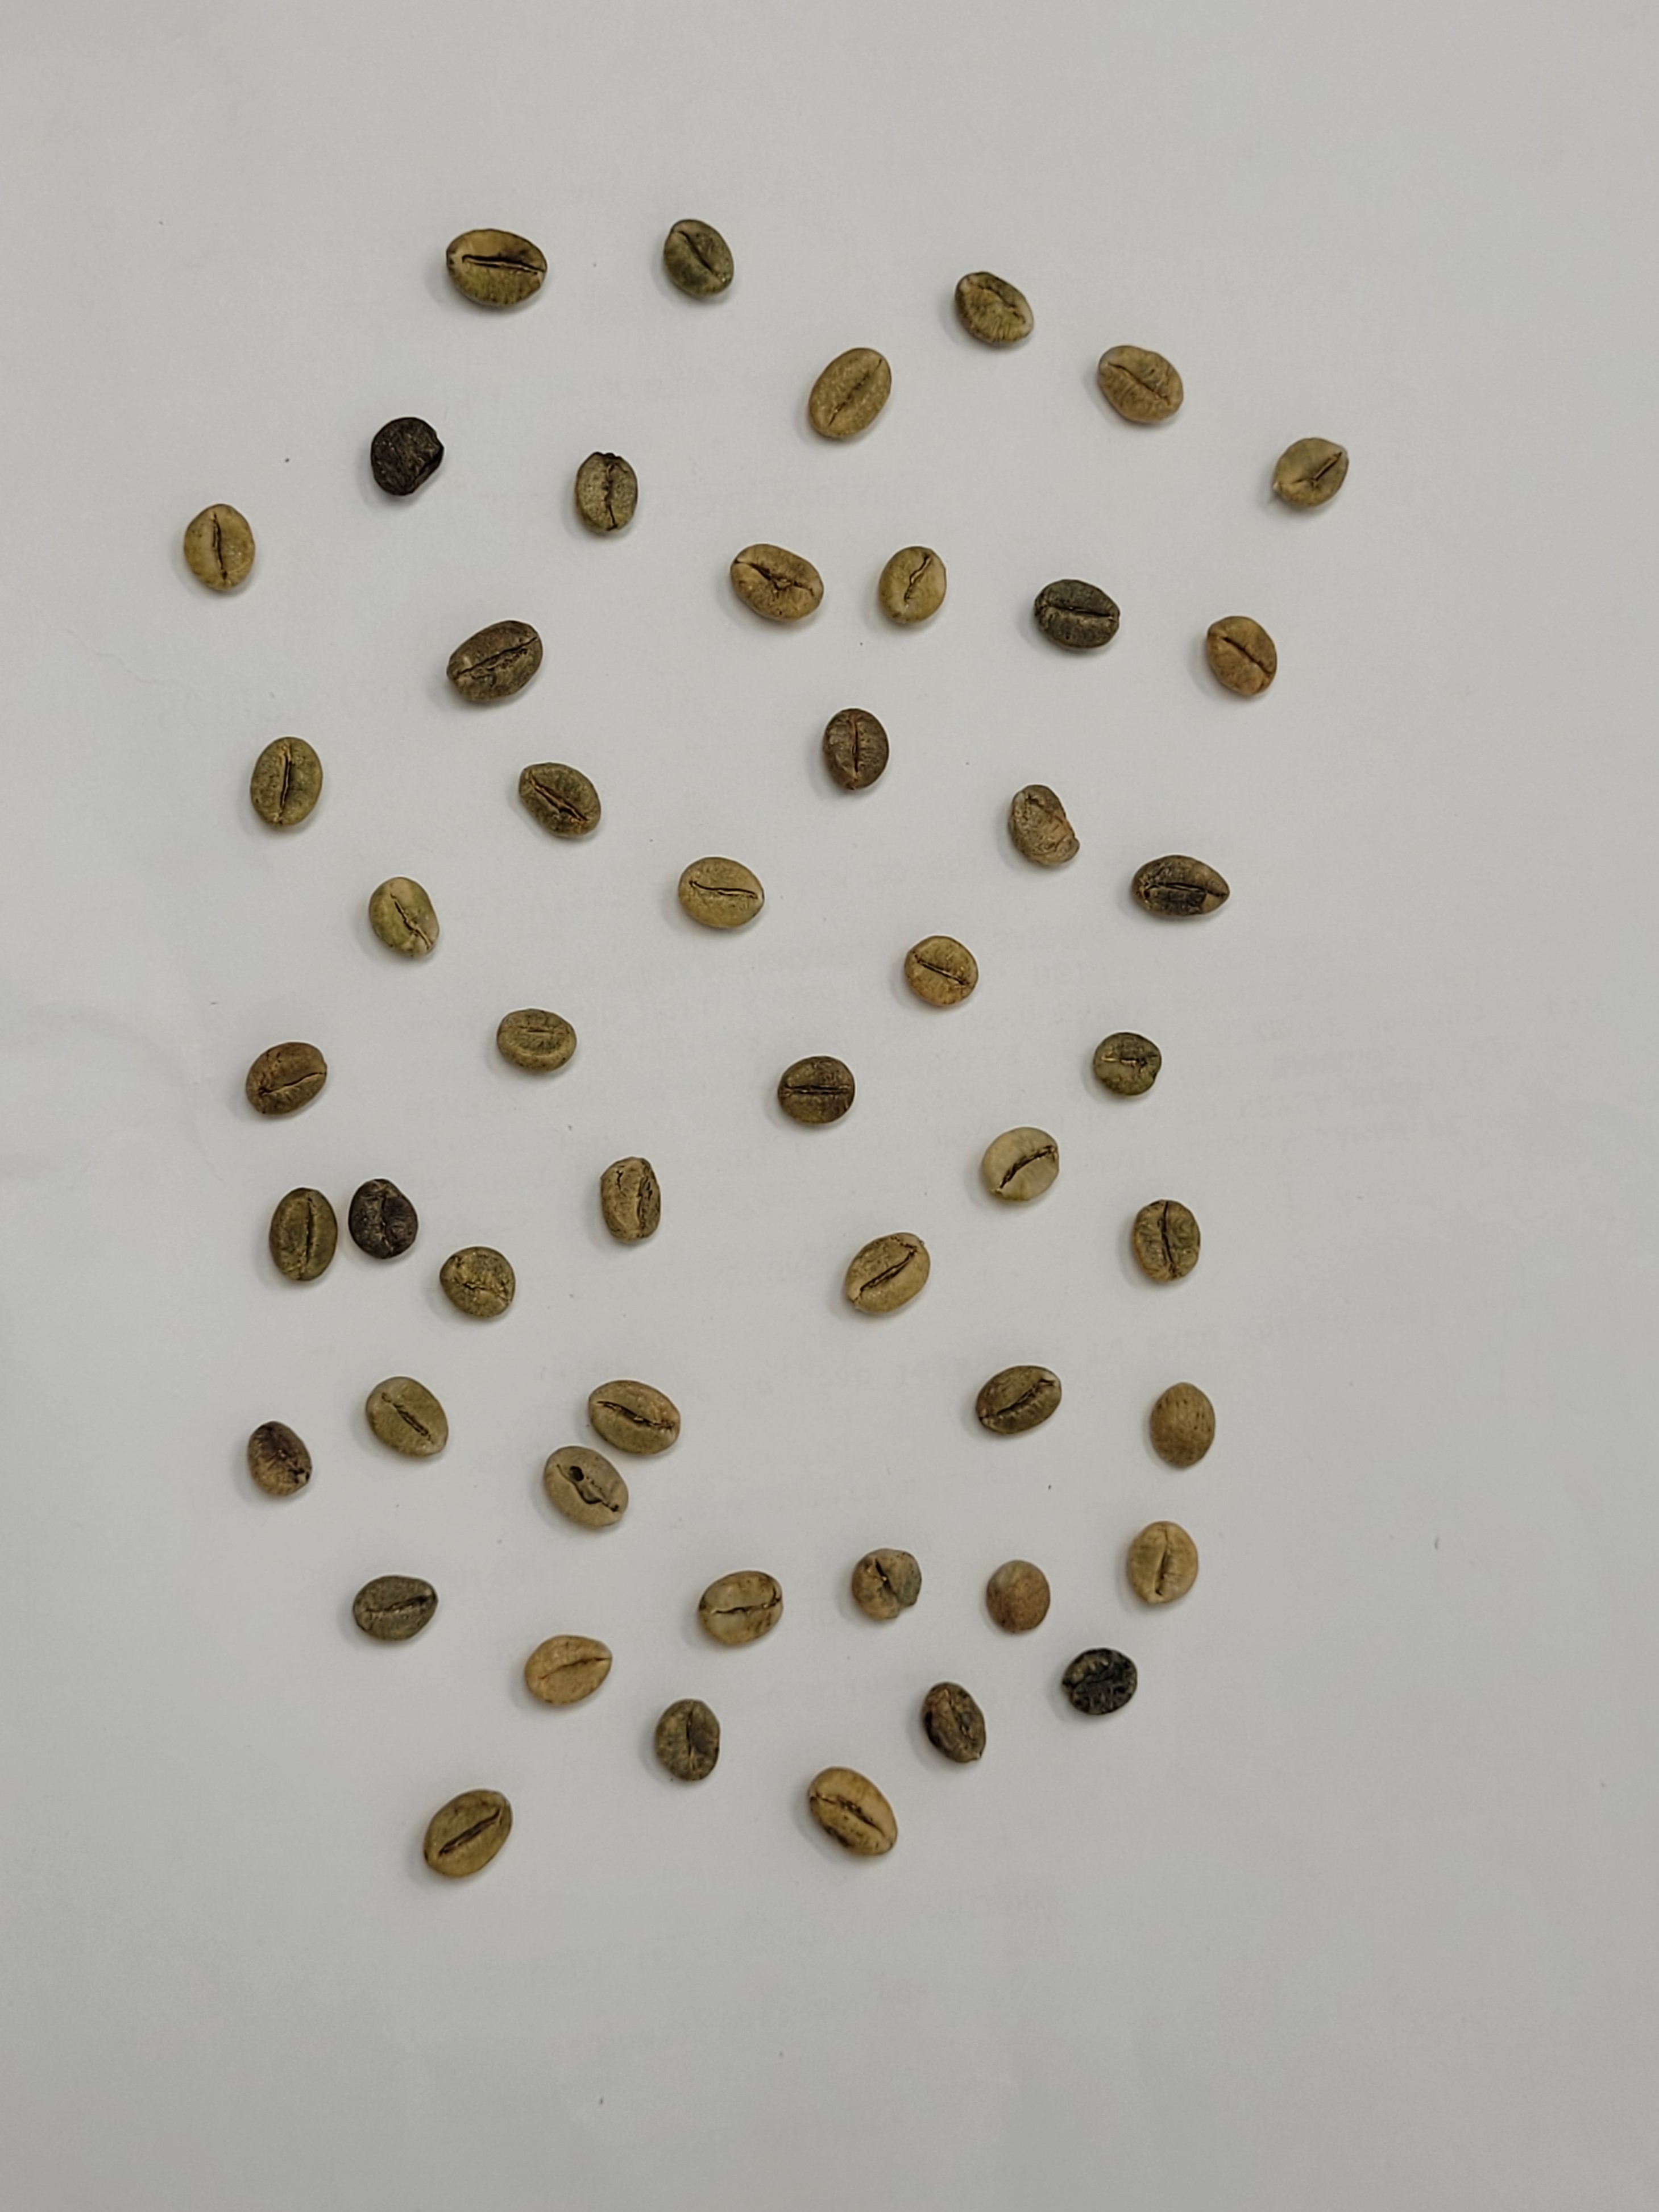
Coffee bean quality grade: AB